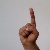
The image shows a hand gesture representing the letter 'D' in Indian Sign Language.